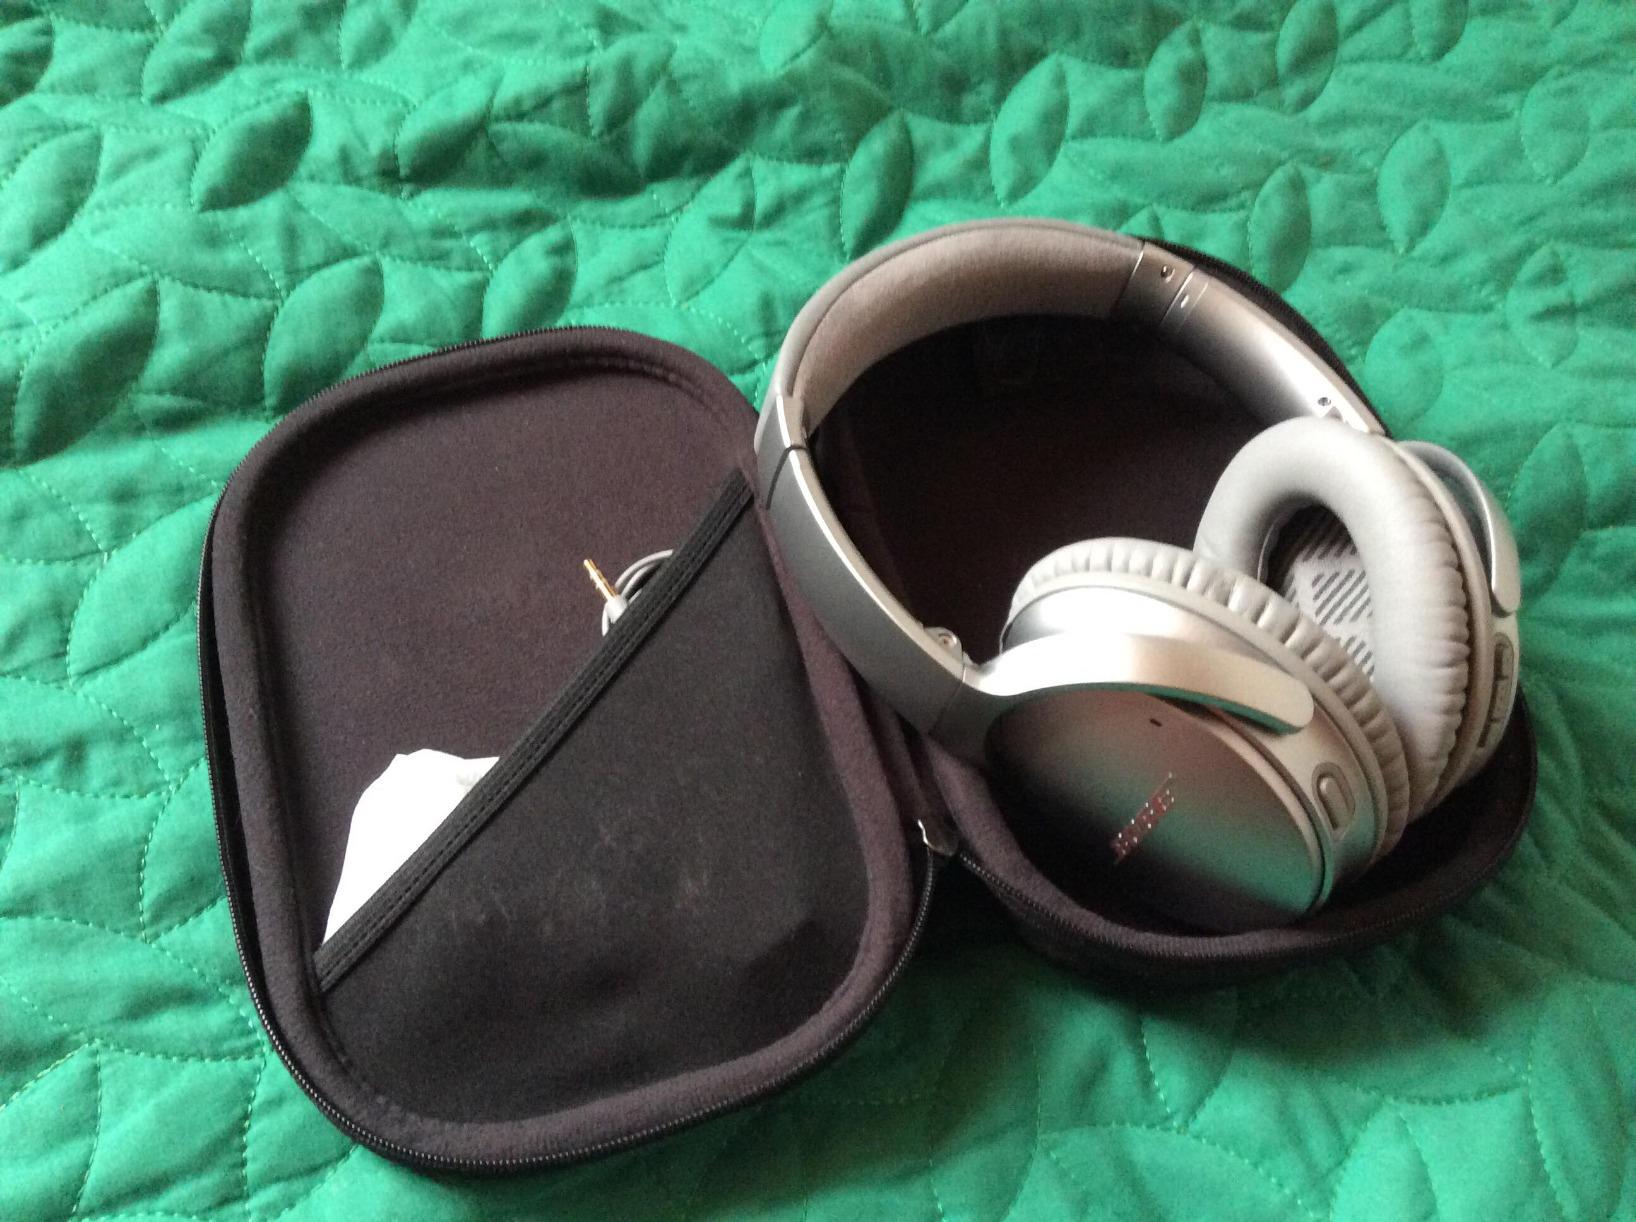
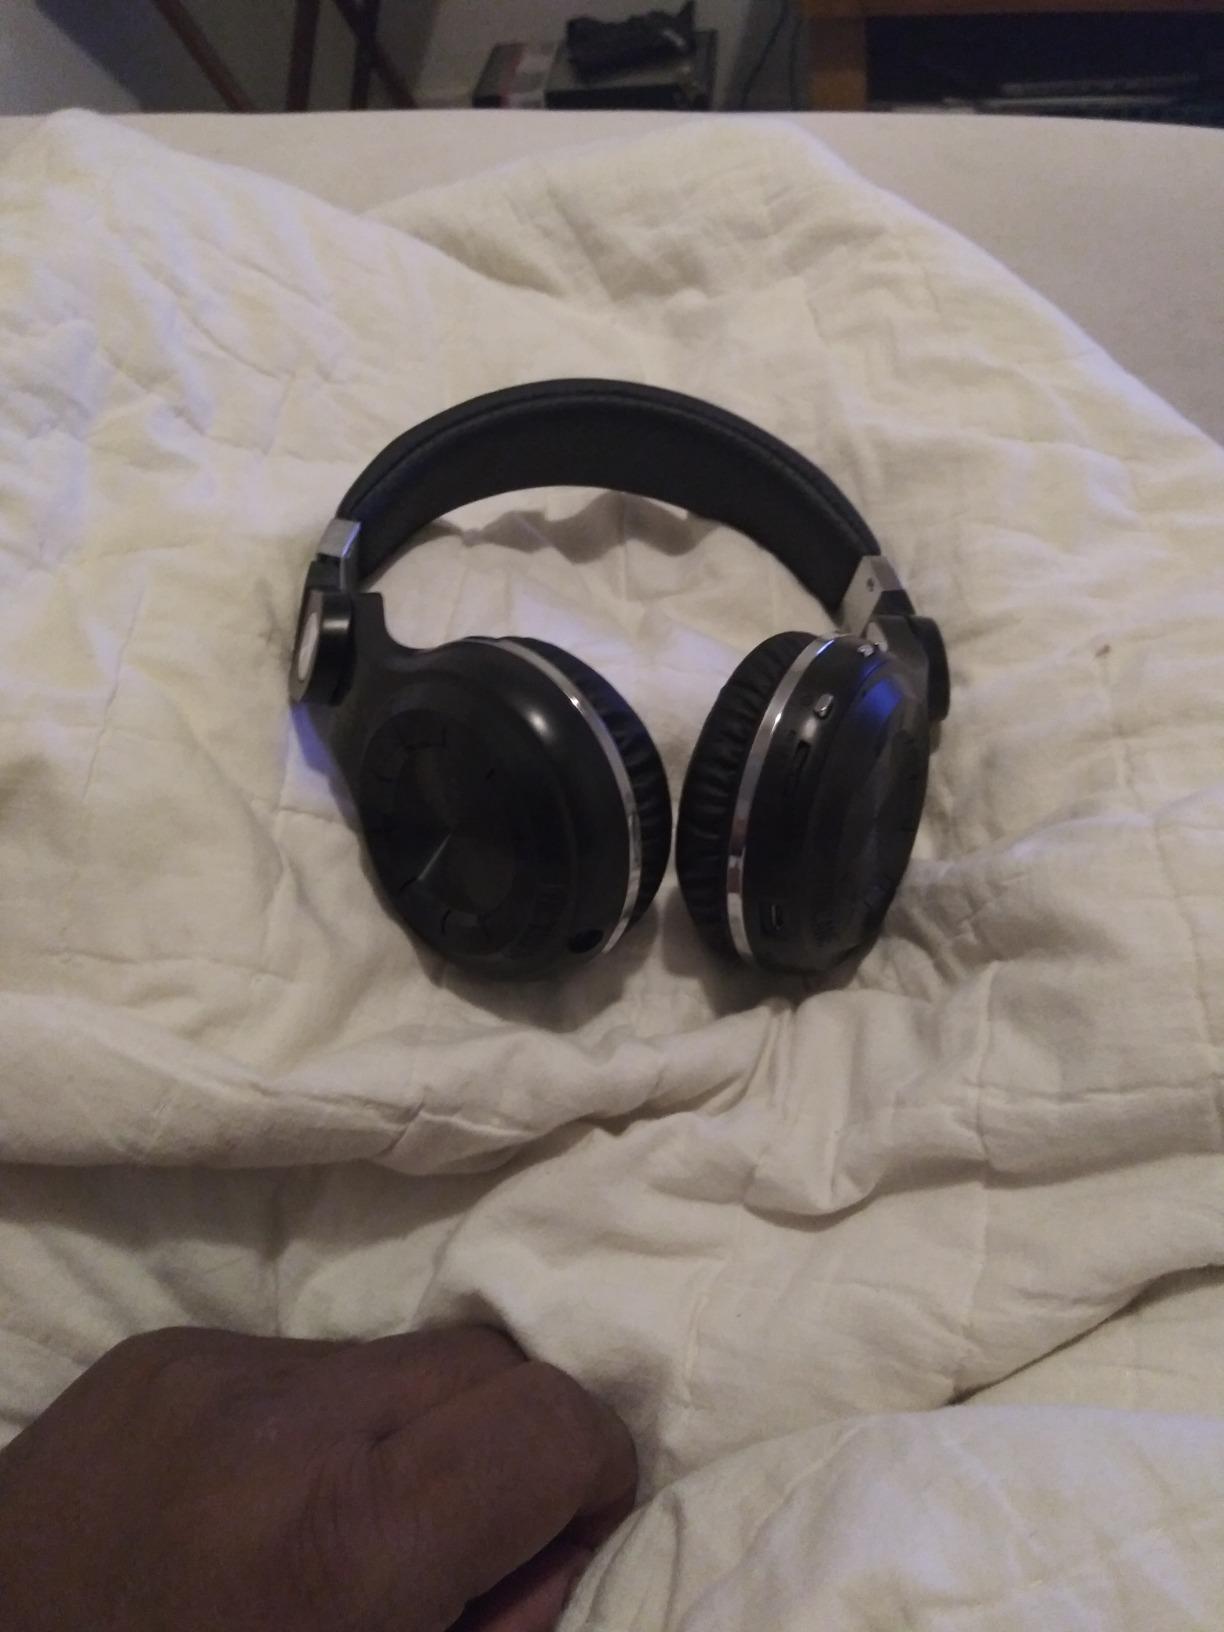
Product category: headphones
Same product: no